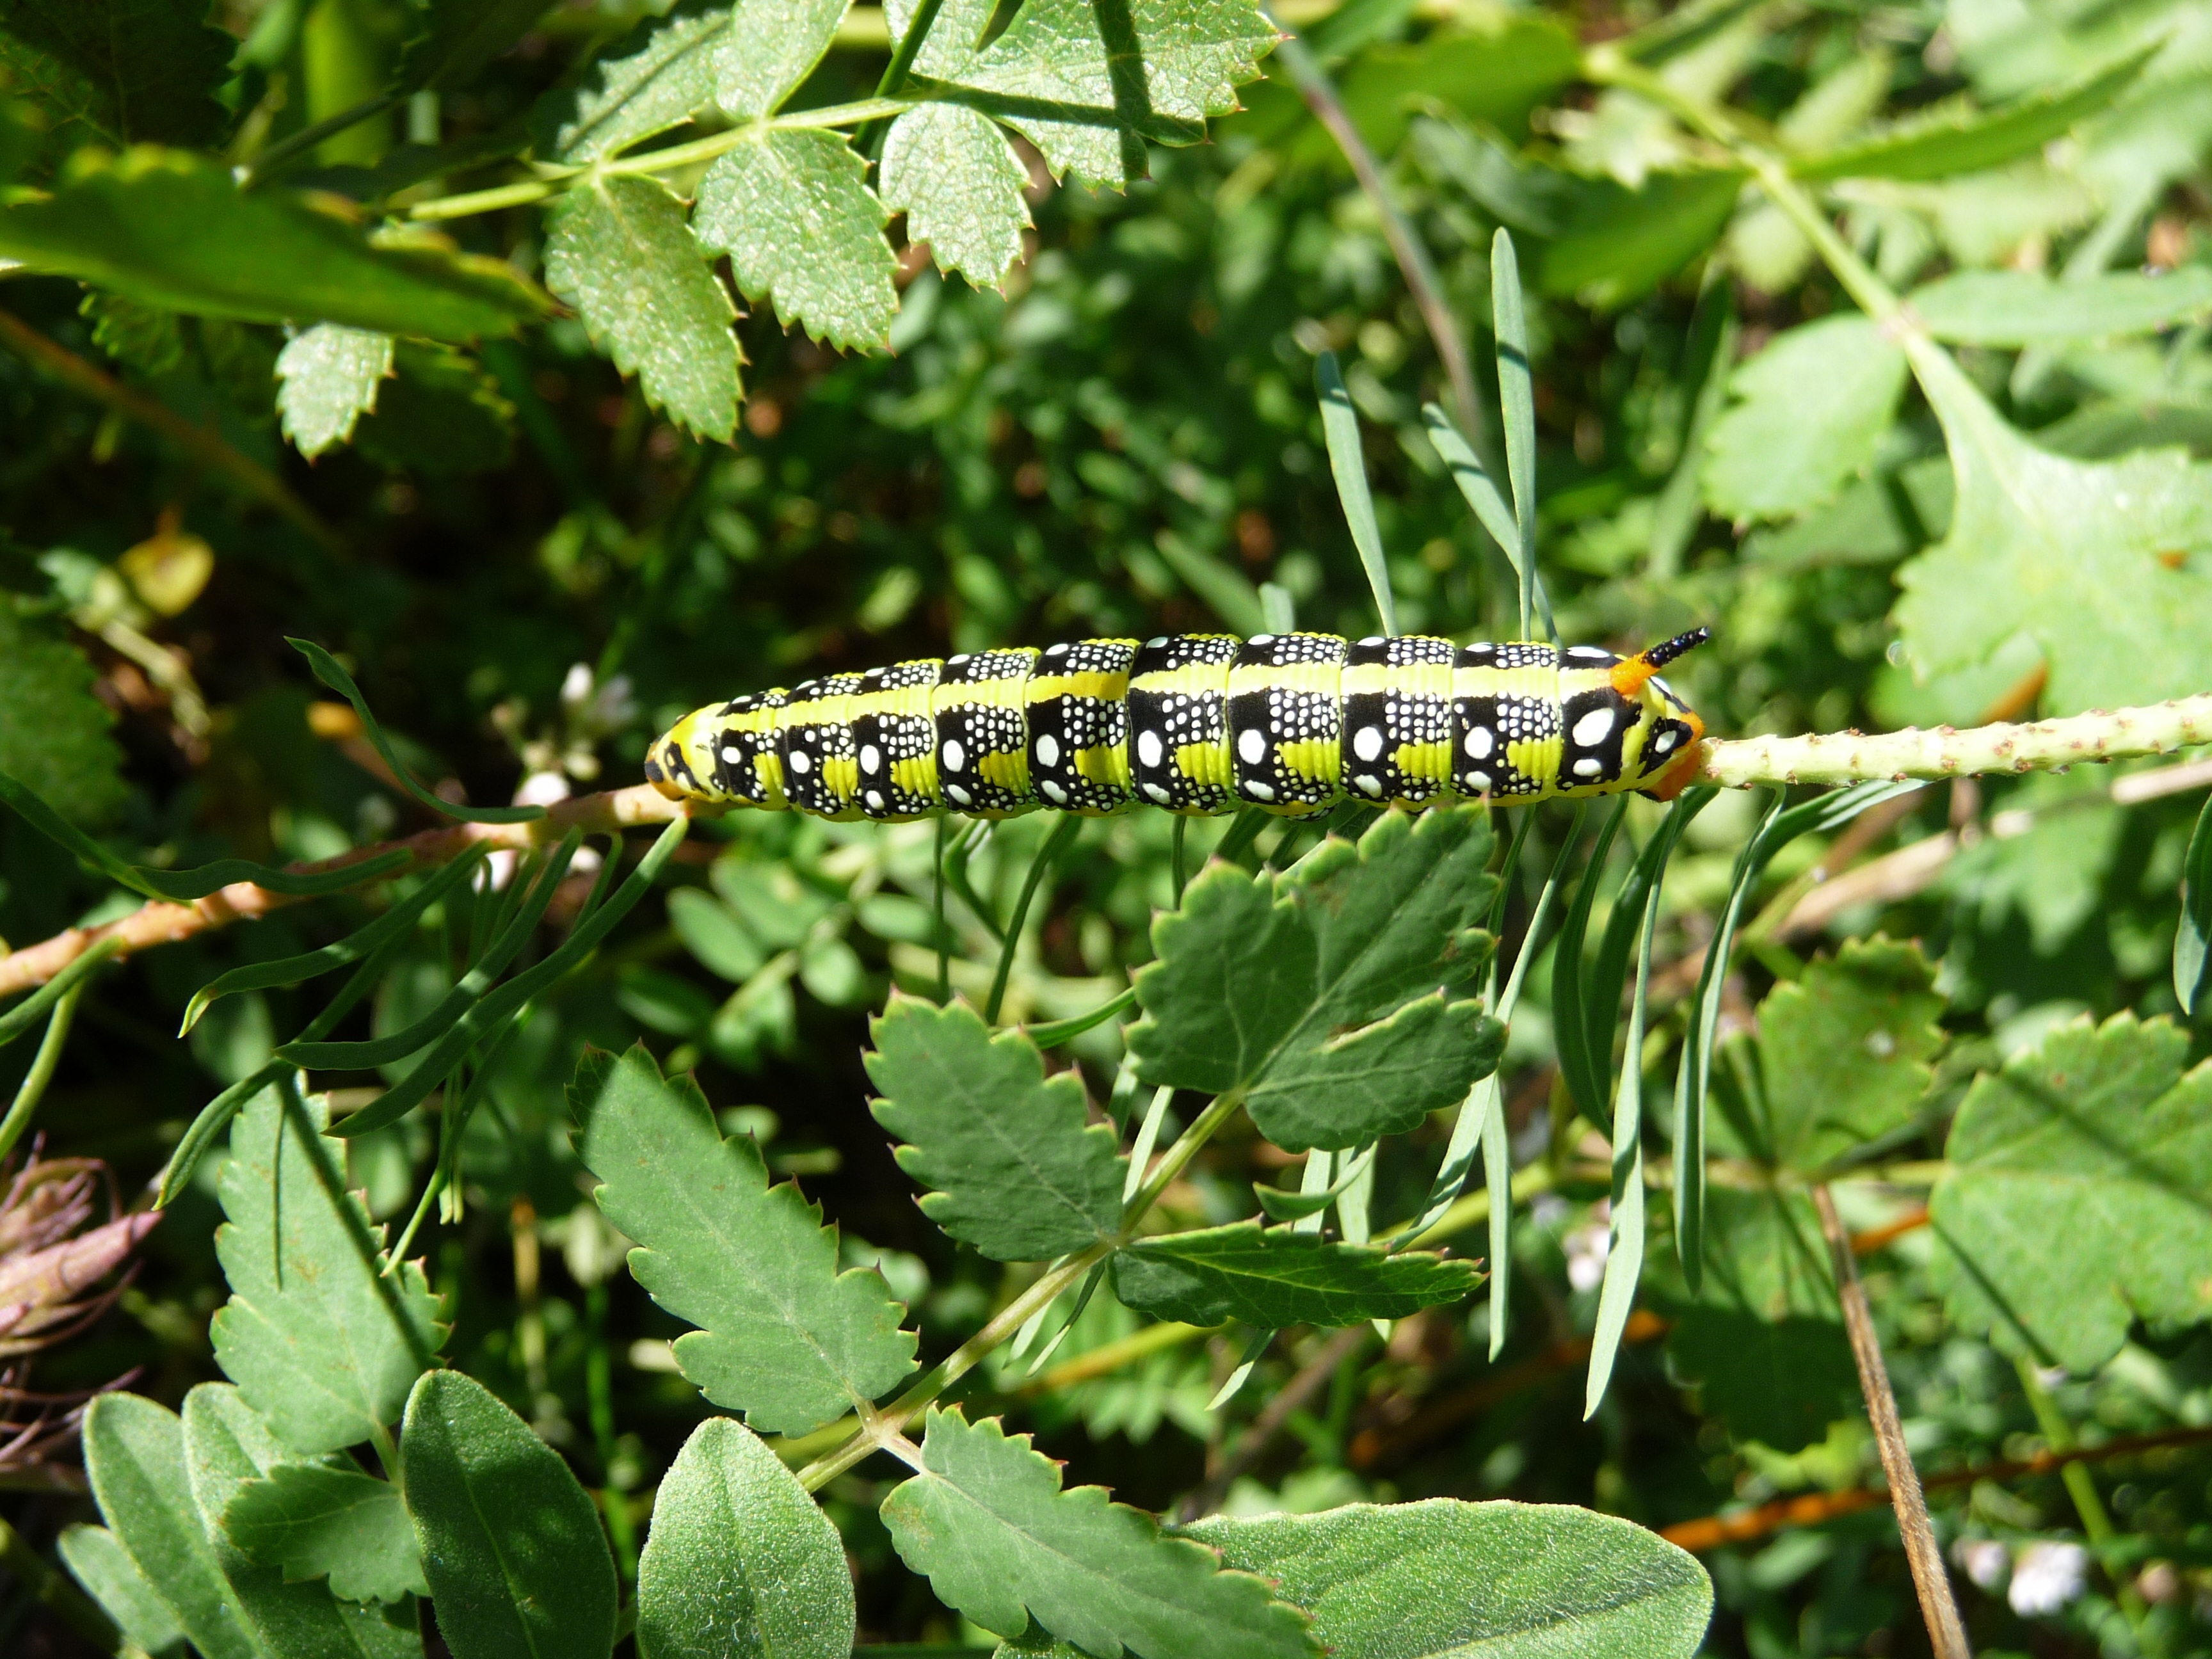
tree, nature, plant, leaf, flower, summer, green, herb, produce, insect, botany, butterfly, close, flora, fauna, invertebrate, caterpillar, wildflower, animals, shrub, flowering plant, spurge hawkmoth, land plant